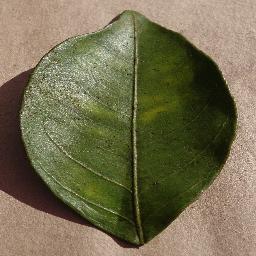
Label: Orange___Haunglongbing_(Citrus_greening)